Massey University

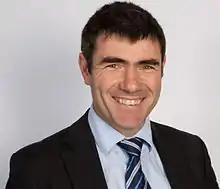
Nathan Guy

Wharerata is a historic colonial home built in 1901 and surrounded by formal gardens and mature trees. It housed the staff social club until the late 1990s, and is now used as a cafe, function centre and wedding venue.